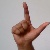
The image shows a hand gesture representing the letter 'L' in Indian Sign Language.